Mania Akbari

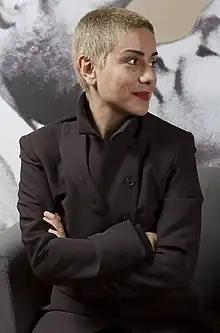
Akbari in 2014

Mania Akbari (born 1974) is an Iranian filmmaker, artist, writer, and curator whose works explore women's rights, marriage, sexual identity, disease and body image. Her style, in contrast to the long tradition of melodrama in Iranian cinema, is rooted in the visual arts and autobiography. Because of the taboo themes frankly discussed in her films and her opposition to censorship, she is considered one of the most controversial filmmakers in Iran.